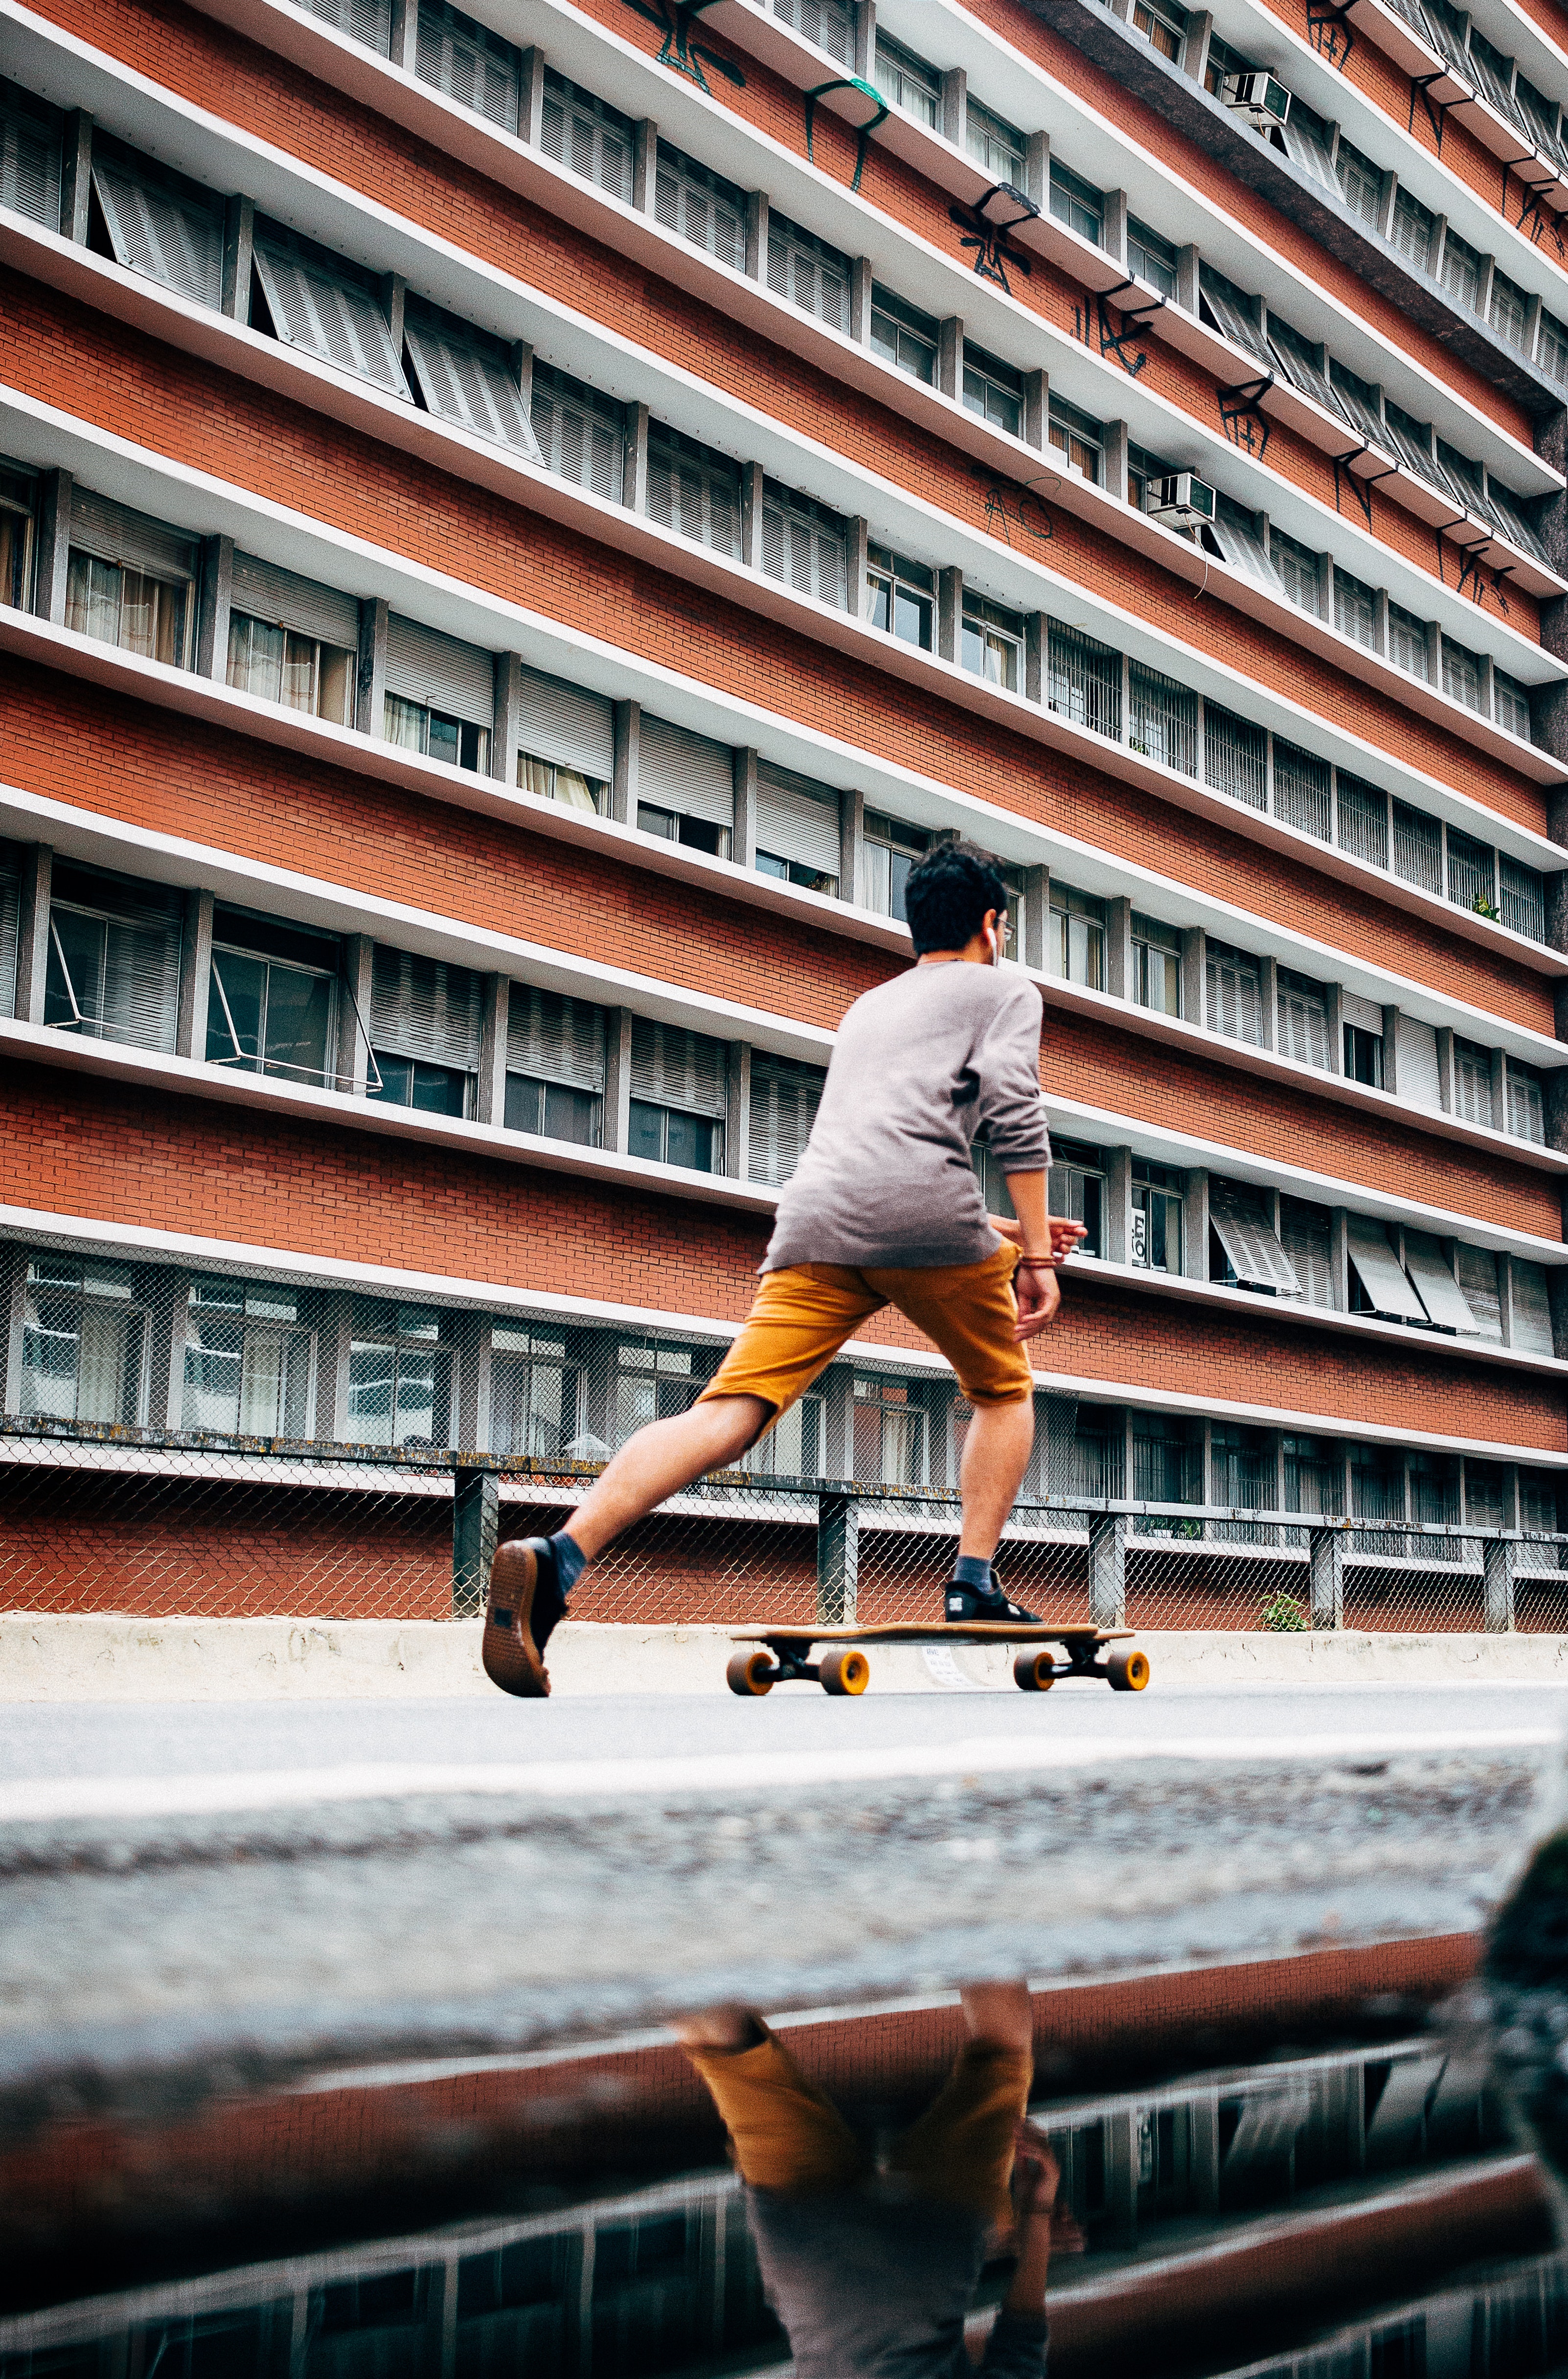
skateboard, urban area, skateboarding, Skateboarding Equipment, boardsport, recreation, sports equipment, architecture, longboard, line, cool, sport venue, individual sports, handrail, kickflip, photography, city, skateboarder, vehicle, stairs, street, extreme sport